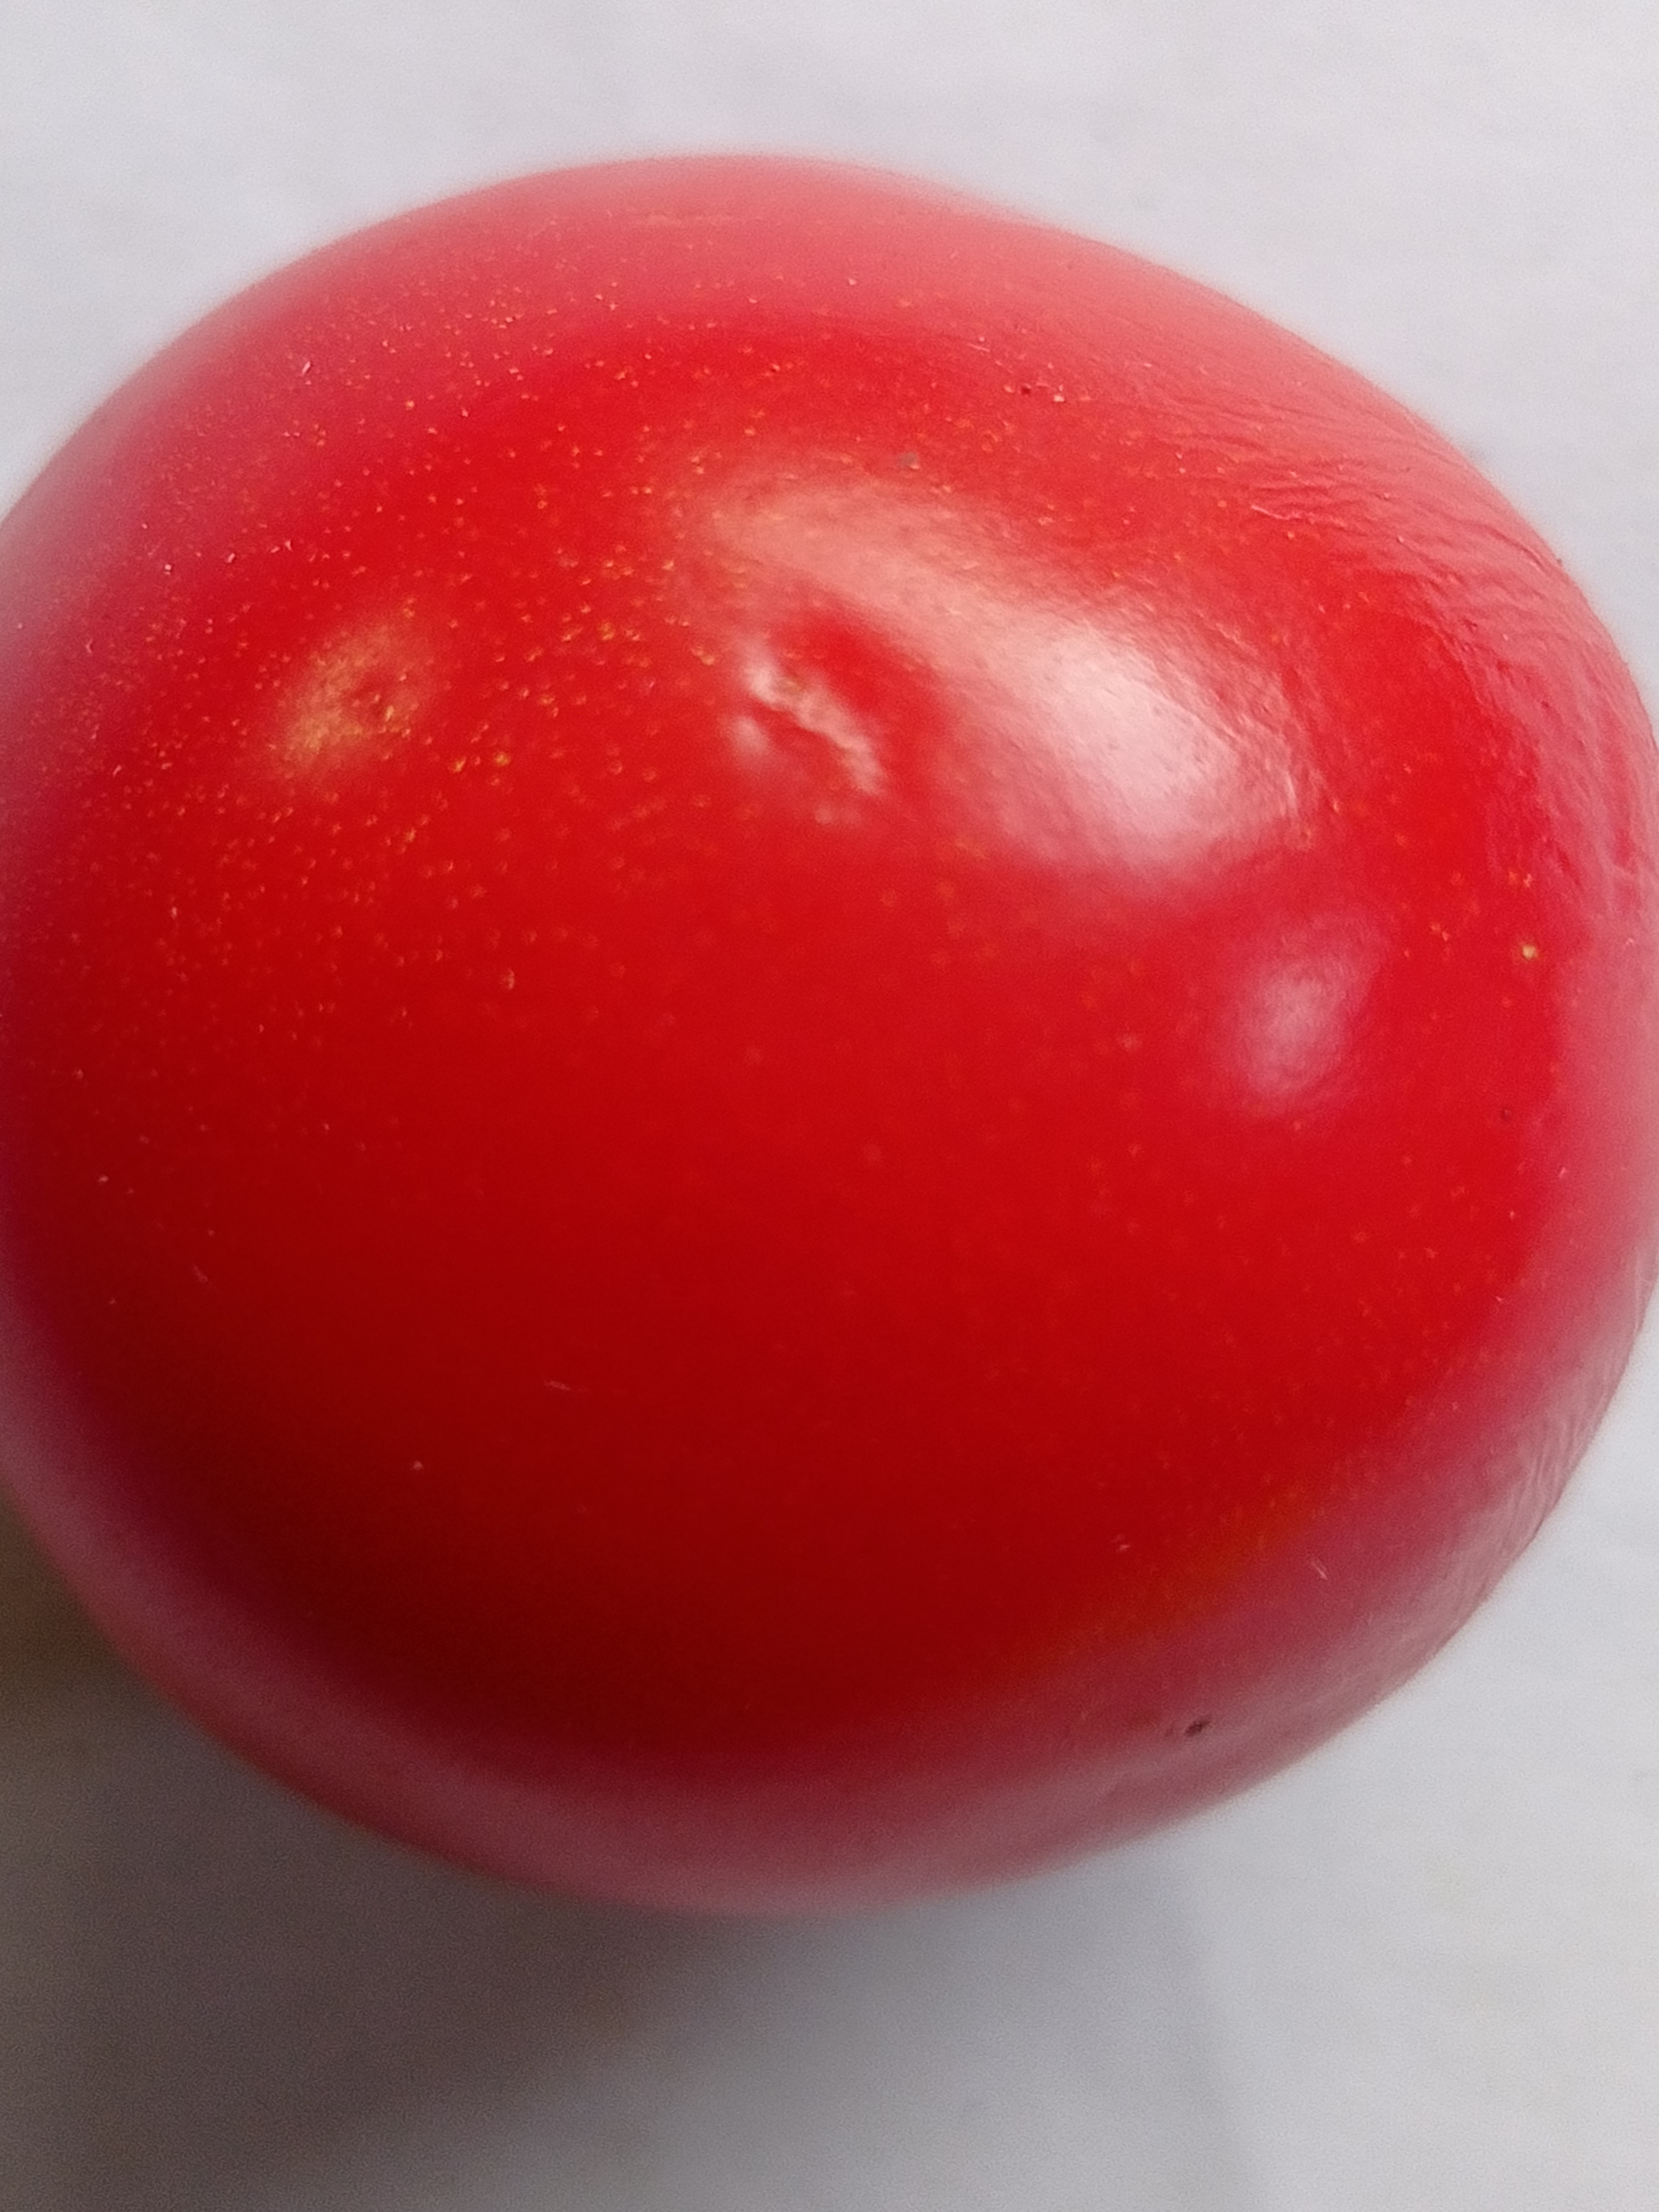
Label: Fresh